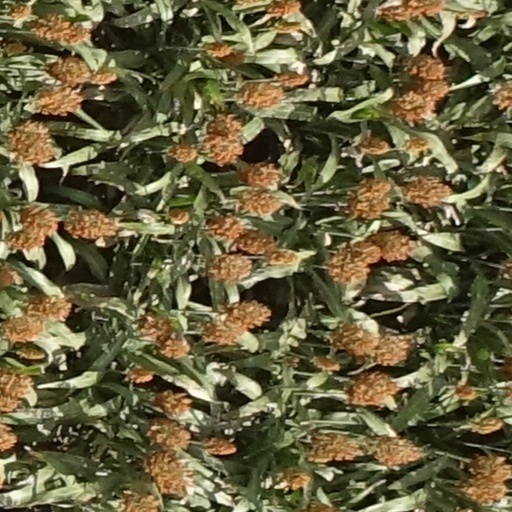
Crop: sorghum